Syon House

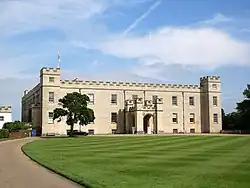
Syon House in 2018

Syon House is the west London residence of the Duke of Northumberland. A Grade I listed building, it lies within the 200-acre (80 hectare) Syon Park, in the London Borough of Hounslow.